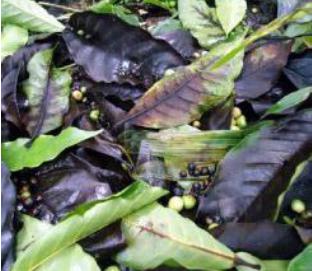
Plant: Coffee
Disease: coffee black rot